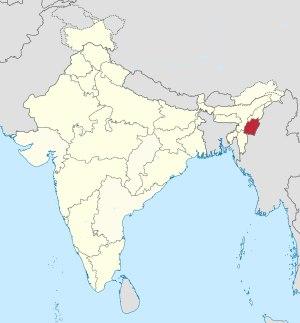
L'état du Manipur en Inde est formé de 9 districts :